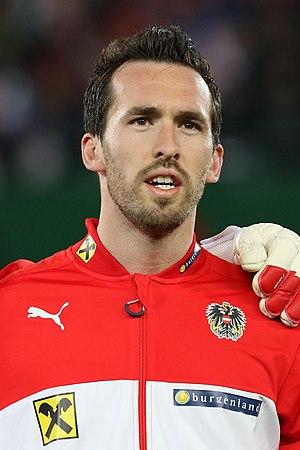
Christian Fuchs, né le 7 avril 1986 à Neunkirchen, est un footballeur autrichien. Il évolue au poste d'arrière latéral dans le club de Leicester City.